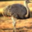
Label: bird